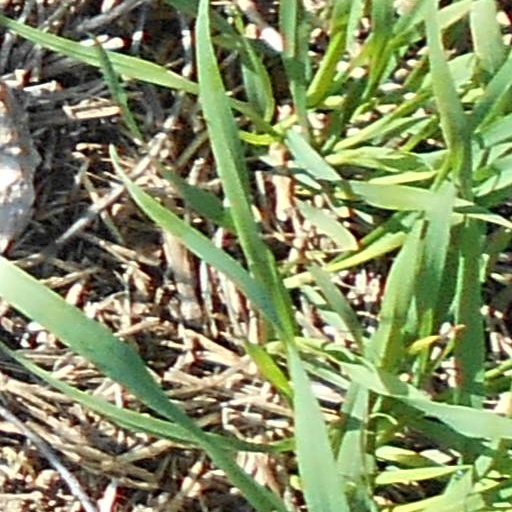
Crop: wheat